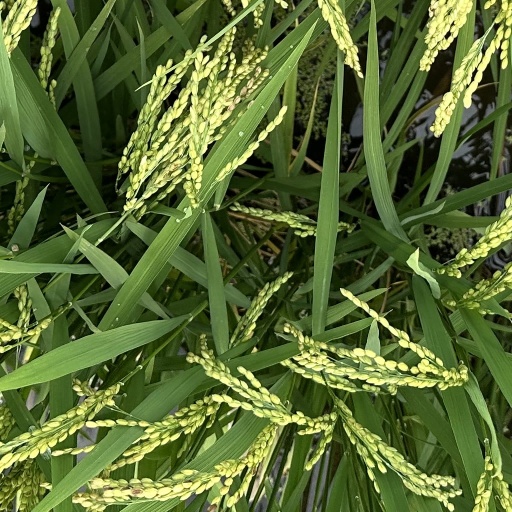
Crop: rice